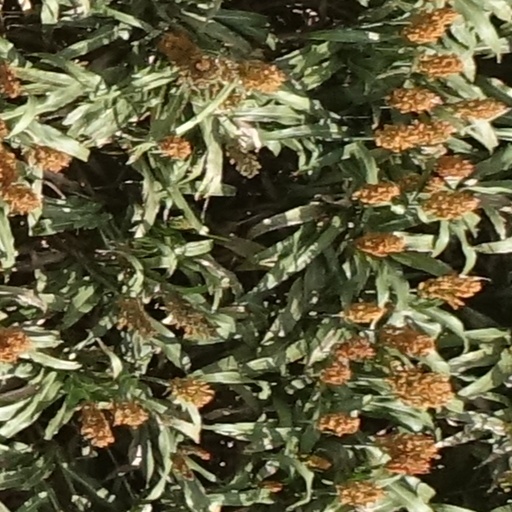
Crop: sorghum